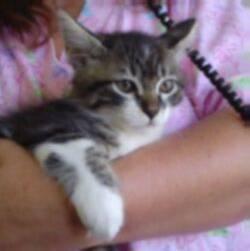
cat